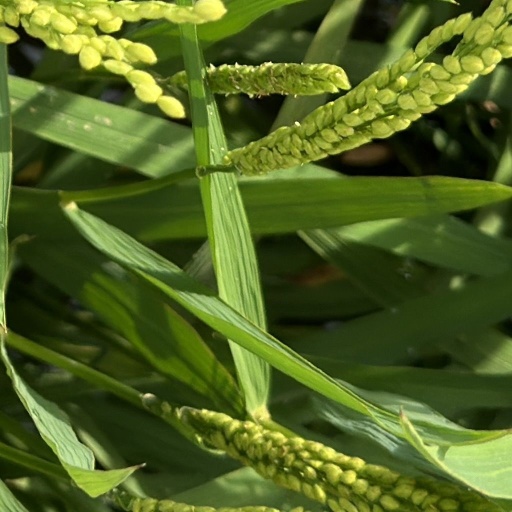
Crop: rice